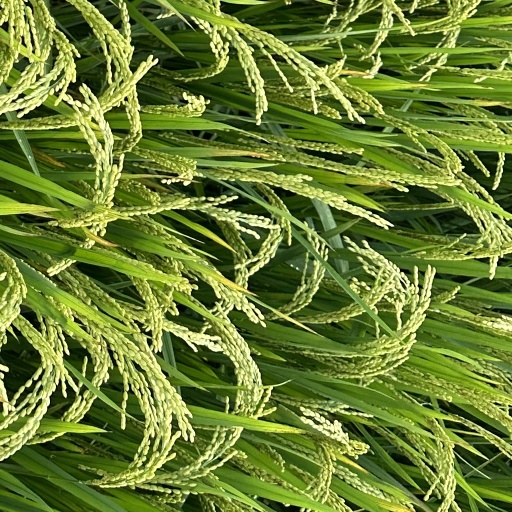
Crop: rice